Telson

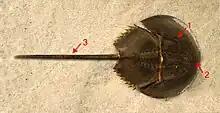
Telson (arrow no. 3) of the horseshoe crab "Carcinoscorpius rotundicauda"

The telson is the hindmost division of the body of an arthropod. Depending on the definition, the telson is either considered to be the final segment of the arthropod body, or an additional division that is not a true segment on account of not arising in the embryo from teloblast areas as other segments. It never carries any appendages, but a forked "tail" called the caudal furca may be present. The shape and composition of the telson differs between arthropod groups.